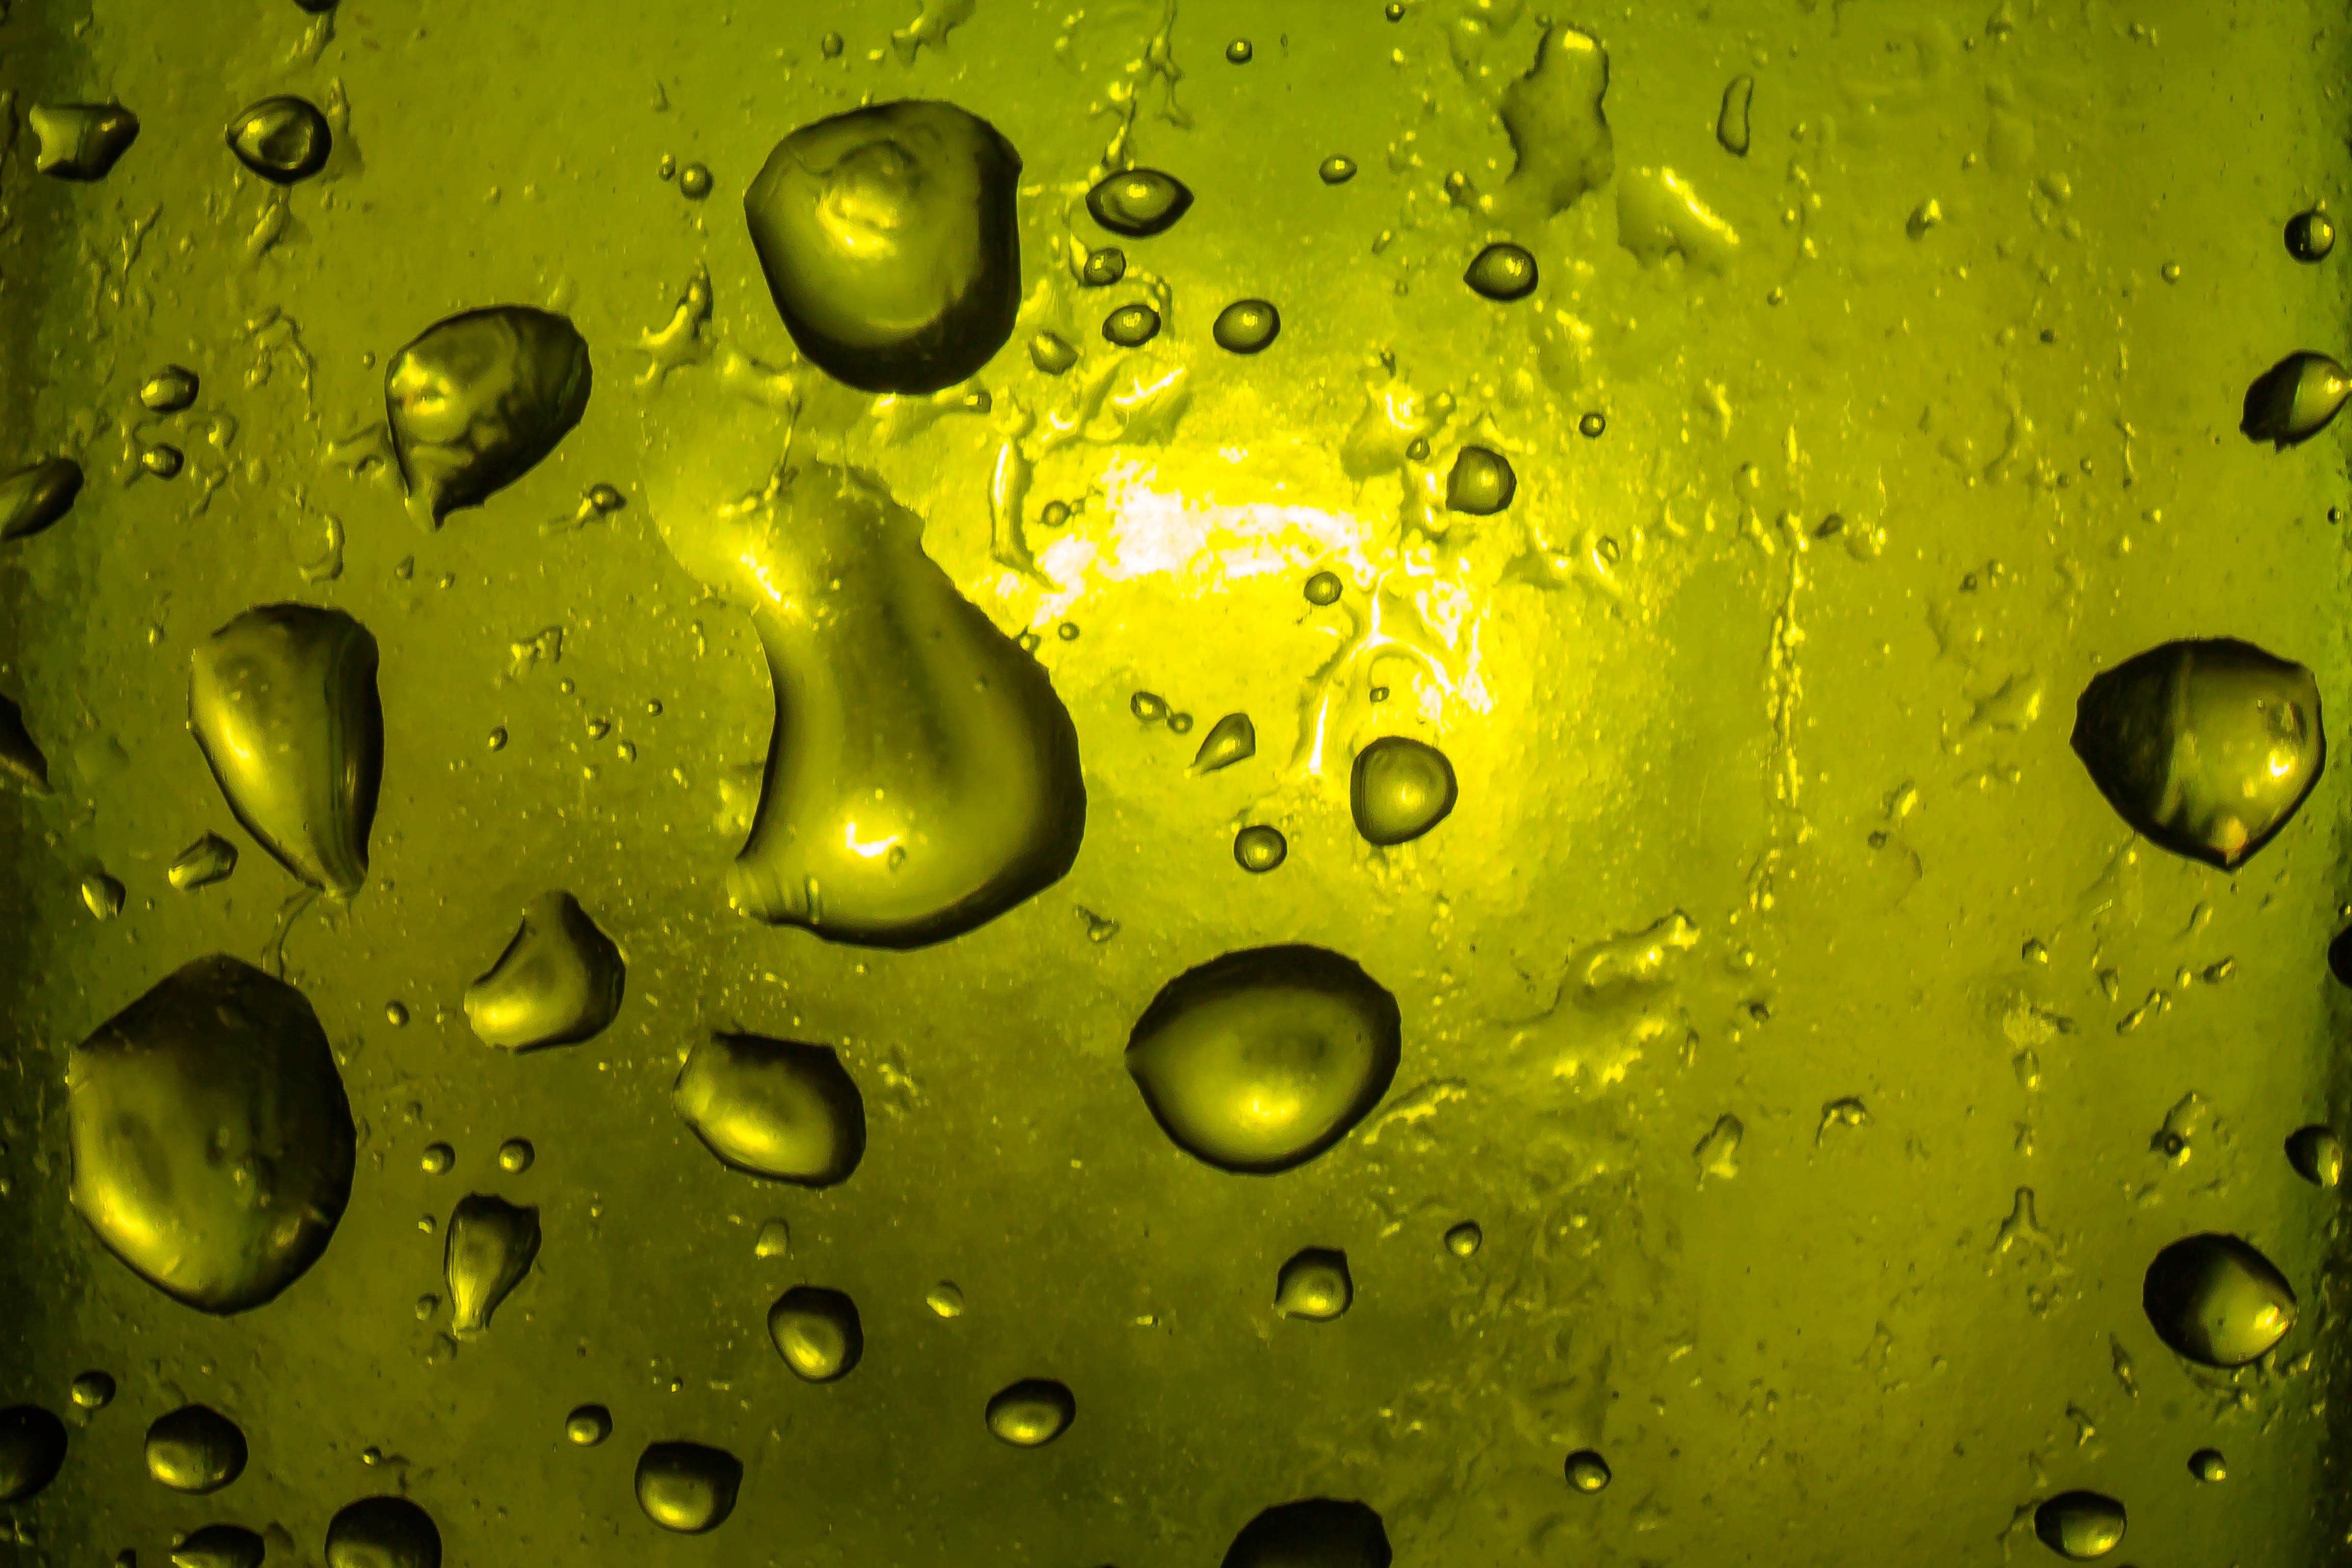
water, drop, dew, light, photography, leaf, flower, glass, green, reflection, macro, desktop, shadow, contrast, black, yellow, closeup, circle, glitter, close up, background image, background, drops, crisp, hotspot, moisture, clearance, macro photography, krupnyj plan, free photo, liquid bubble